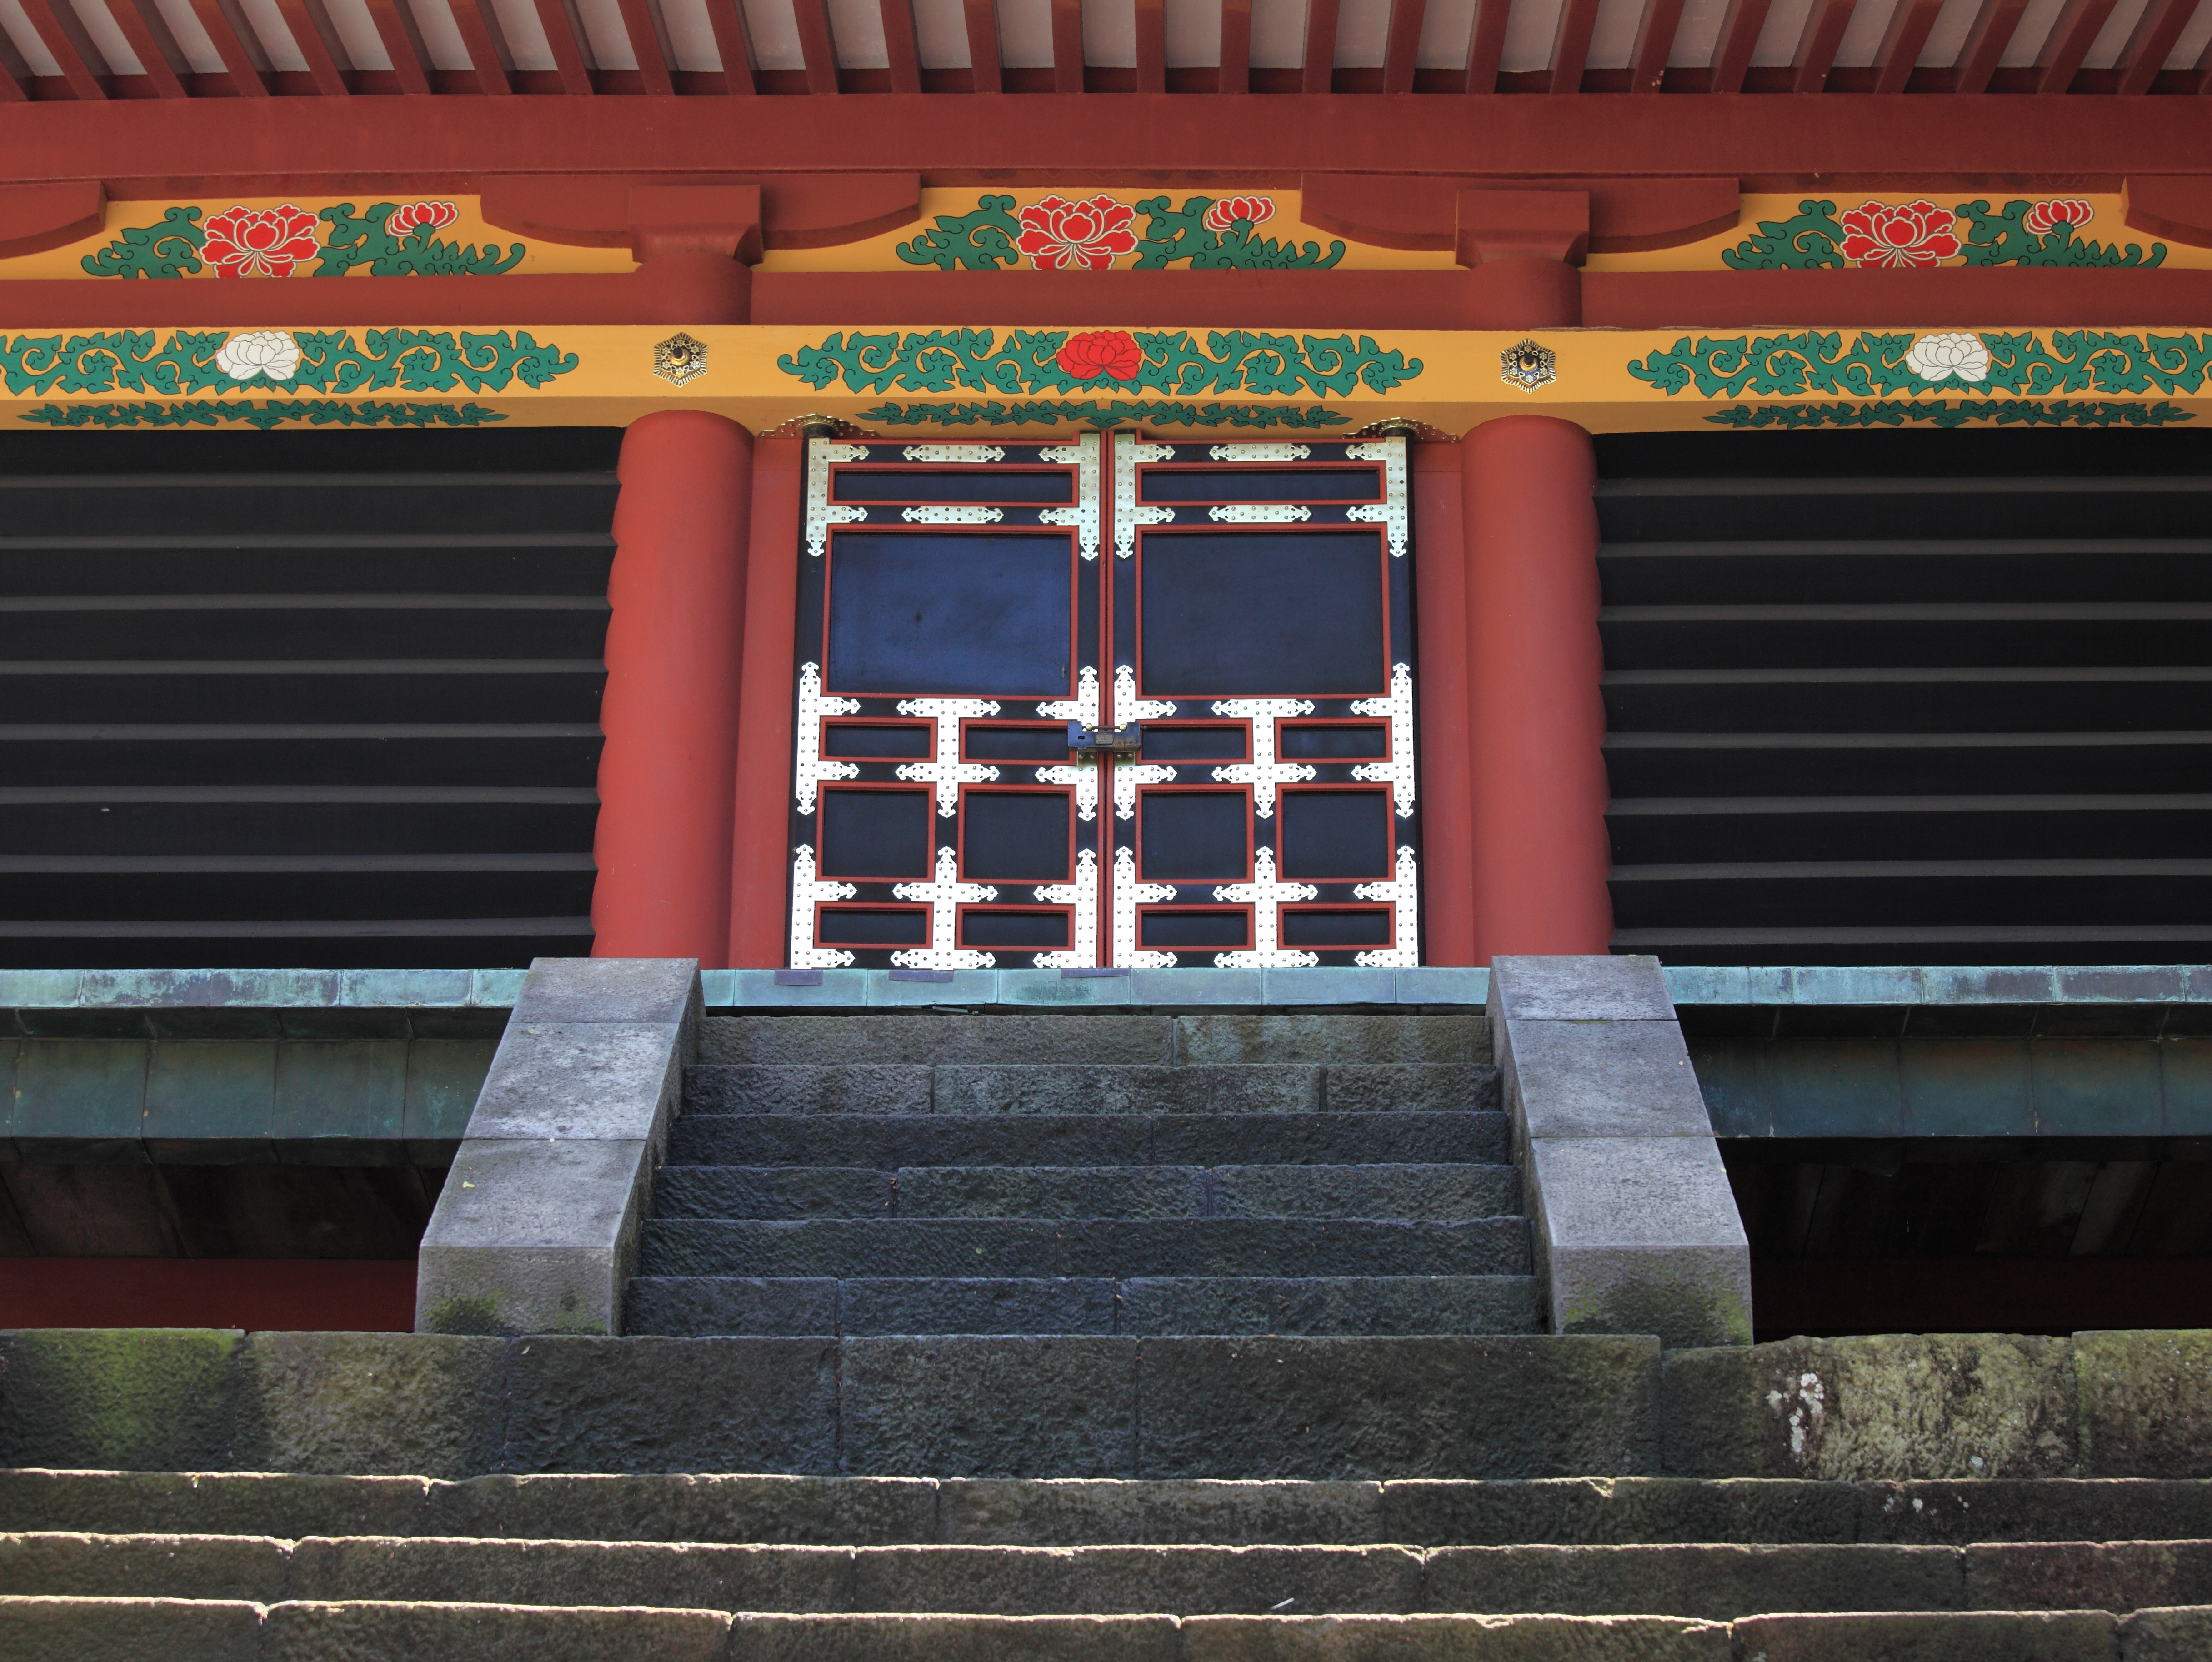
structure, high, stadium, interior design, shrine, 5d, hires, markii, hi, res, resolution, shizuoka, kunohzantoushouguu, window covering